WFME-FM

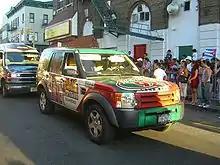
A WQBU-FM car in the 2010 North Hudson Cuban Day Parade in Union City, New Jersey.

On Memorial Day 2005, both stations became "La Kalle," a reggaeton-formatted station. The station at 105.9 became WCAA and 92.7 became WZAA.